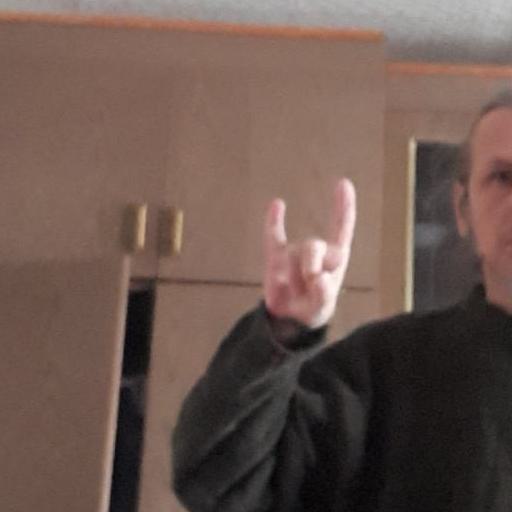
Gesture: rock